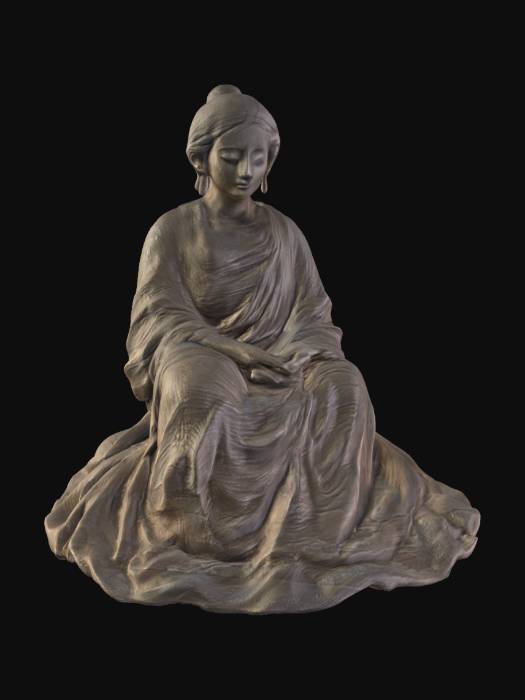
미적 점수 (1~10점): 8